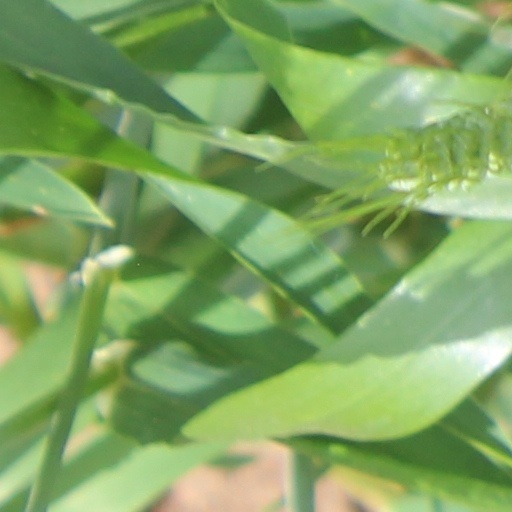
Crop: wheat